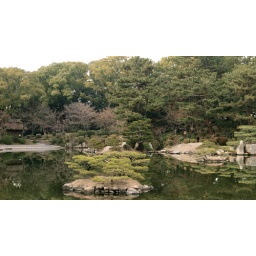
So much variety in this garden including a beach made up of small stones, rock gardens, pavillions, numerous bridges...